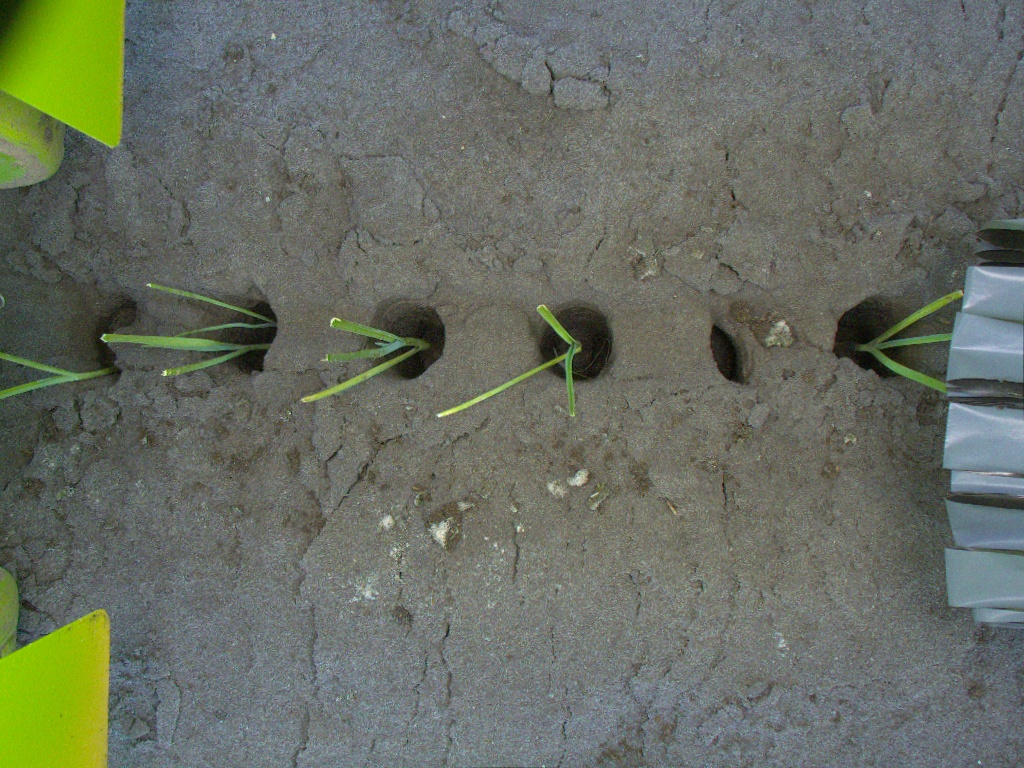
Crop: leek
Objects: stem_leek, stem_leek, stem_leek, stem_leek, stem_leek, leek, leek, leek, leek, leek